Palestinian Legislative Council

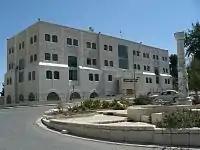
PLC building, Ramallah

The Palestinian Legislative Council (PLC) is the unicameral legislature of the Palestinian Authority, elected by the Palestinian residents of the Palestinian territories of the West Bank and Gaza Strip. It currently comprises 132 members, elected from 16 electoral districts of the Palestinian Authority. The PLC has a quorum requirement of two-thirds, and since 2006 Hamas and Hamas-affiliated members have held 74 of the 132 seats in the PLC. The PLC's activities were suspended in 2007 and currently remains so. PLC committees continue working at a low rate and parliamentary panel discussions are still occurring.